Noiraigue railway station

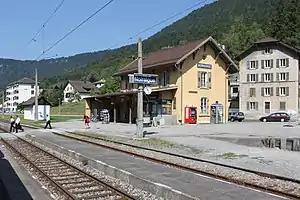
The station in 2009

Noiraigue railway station is a railway station in the municipality of Val-de-Travers, in the Swiss canton of Neuchâtel. It is an intermediate stop on the standard gauge Neuchâtel–Pontarlier line of Swiss Federal Railways.